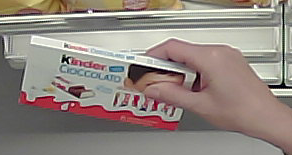
Product: kinder_chocolate